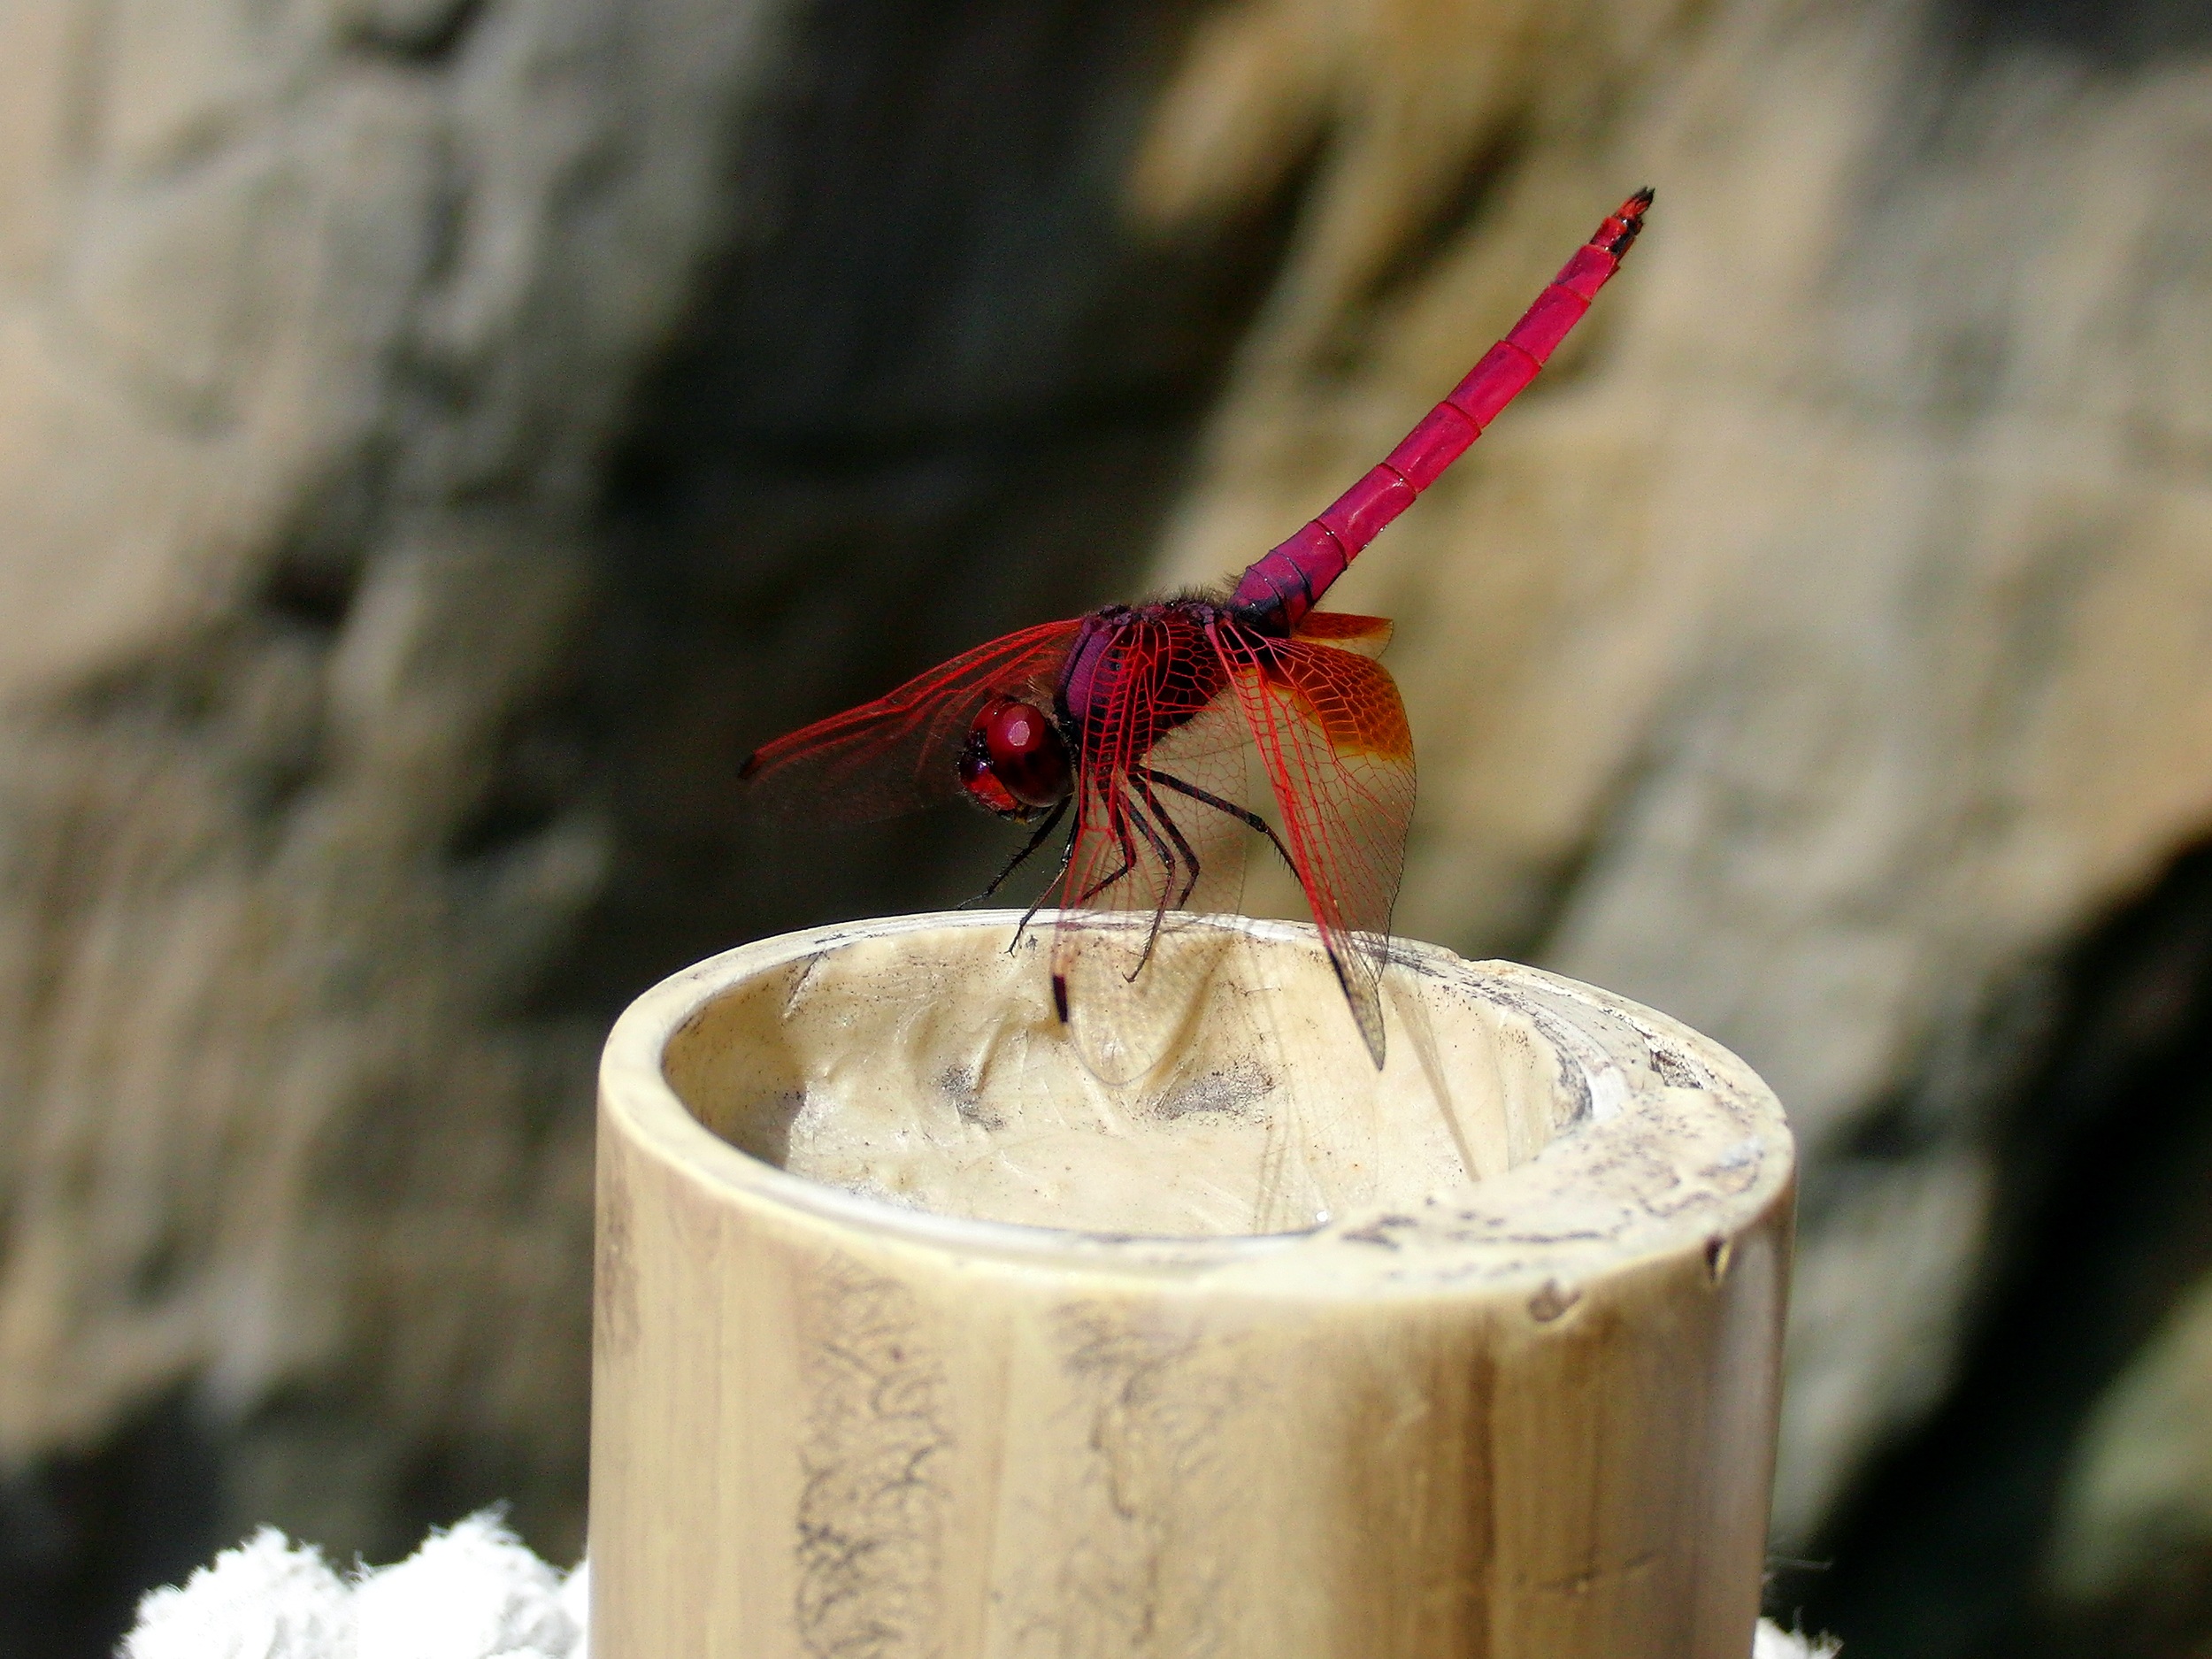
nature, photography, animal, insect, closeup, fauna, invertebrate, close up, dragonfly, diptera, macro photography, red dragonfly